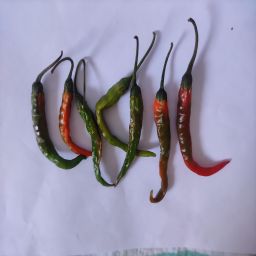
Crop: Chile Pepper
Quality: Old